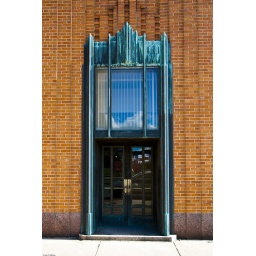
A bit of Art Deco copper work around the door of the old Bell building, the site of the first telephone in Binghamton, NY.